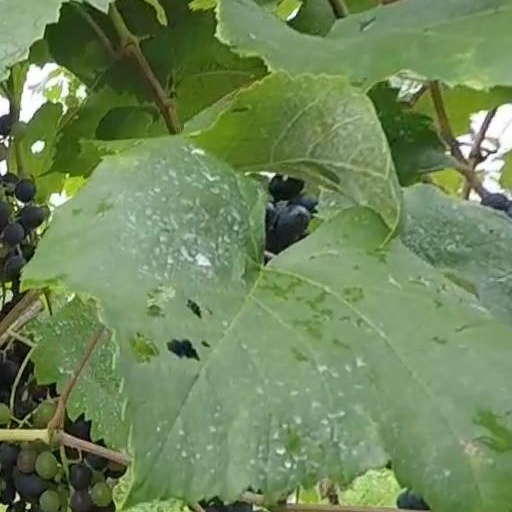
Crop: grape